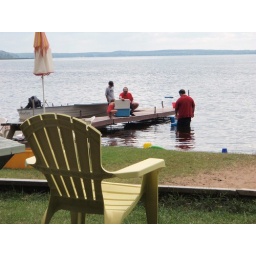
Gathering around to see all the fish Jonah and my grandpa caught on the boat that day